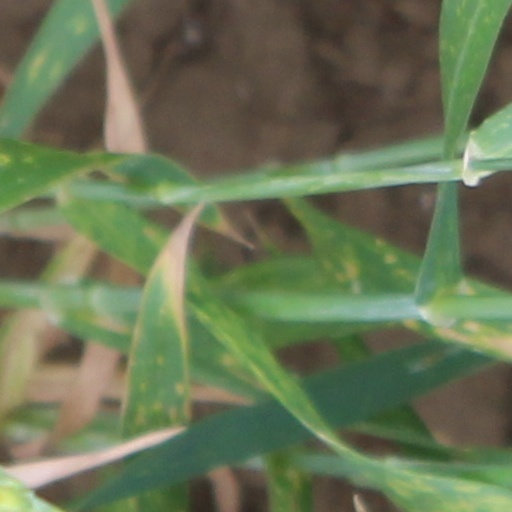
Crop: wheat